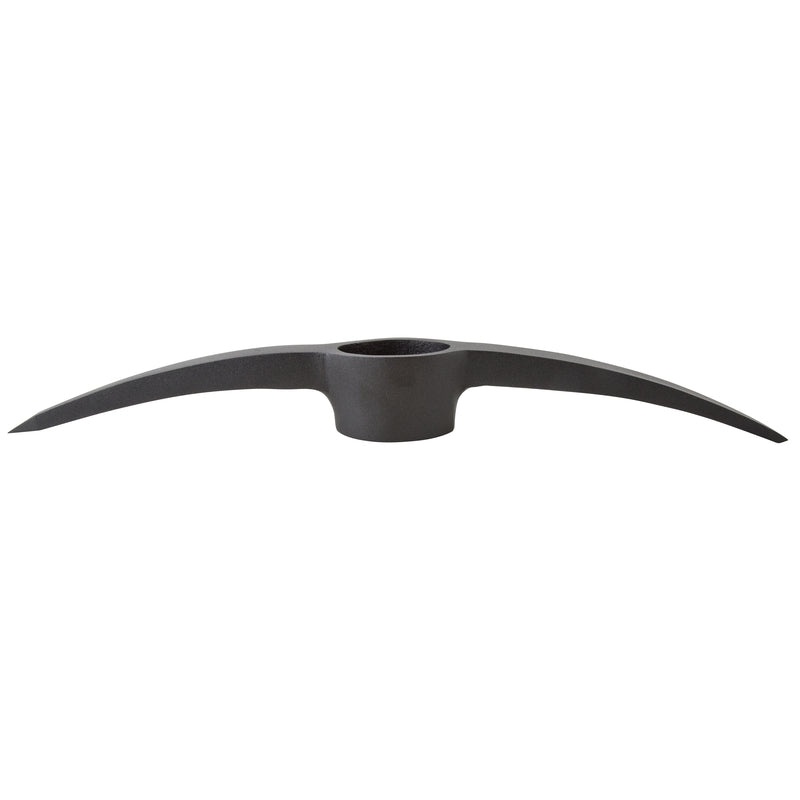
Collins 21.5 in. 5 lb Pick Head
This 6 lb. Railroad Pick Replacement Head is made of forged steel. Railroad pick head Pick blades cuts through and chews up hard pan soil and rocks. SPECIFICATIONS Drop forged and heat treated Easy to handle A gradual curve characteristically spans the lengt Product Type: Pick Head Local SKU Available Stores: ALL Brand Name: collins Color: gray Head Weight: 5-pound Length: 21.5-inch Material: forged-steel
Brand: COLLINS AXE
Category: Hardware > Tool Accessories > Mattock & Pickaxe Accessories